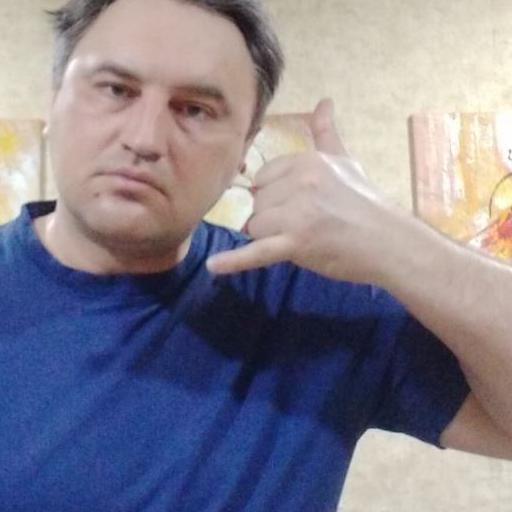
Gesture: call